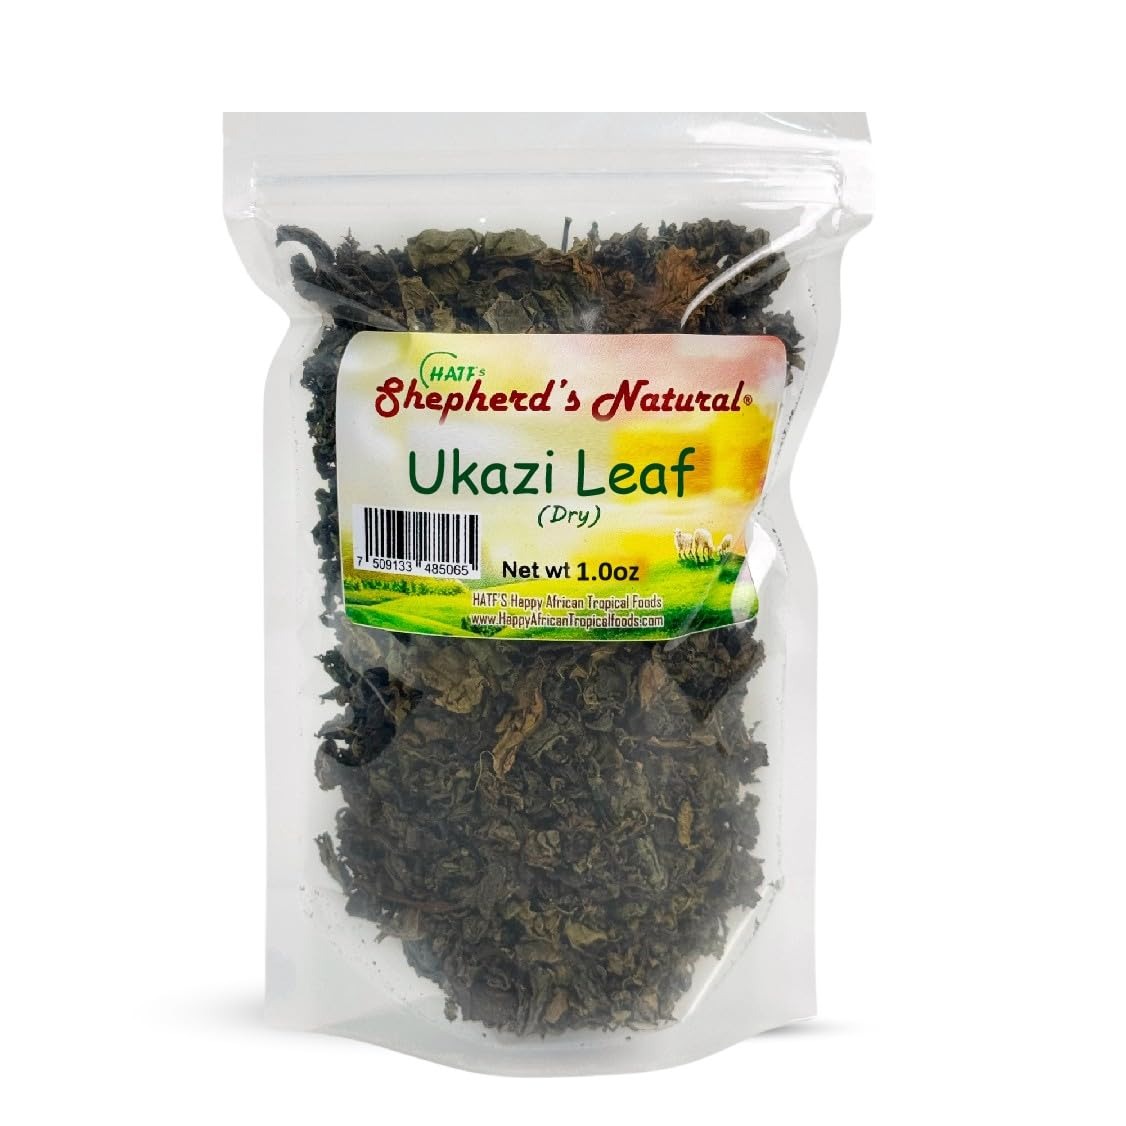
Item Name: Ukazi/Okazi Leaves Non GMO Dry 1 oz bag
Bullet Point 1: NON GMO, 100% ALL NATURAL
Bullet Point 2: FULLY DRIED, SAND FREE
Bullet Point 3: PRESERVATIVE FREE
Bullet Point 4: RESEALABLE BAG
Bullet Point 5: Premium Qualitiy
Product Description: Ukazi is a key ingredient in the preparation of many West African soups and dishes. Experience the authentic taste of Nigerian cuisine with HATF's Shepherds Natural Ukazi Leaves. Add them to your cart today and elevate your cooking game to the next level!
Value: 1.0
Unit: Ounce

Price: 7.99